Resource Prospector

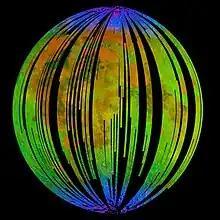
Orbital survey of the Moon taken by the Moon Mineralogy Mapper instrument on India's Chandrayaan-1 spacecraft. Blue shows the spectral signature of hydroxide, green shows the brightness of the surface as measured by reflected infrared radiation from the Sun and red shows a mineral called pyroxene.

Preliminary studies call for a rover of about , that would measure 1.4 m x 1.4 m x 2 m. It was suggested to be launched with a Falcon 9 rocket. The mission life would have been between 6 and 14 Earth days.